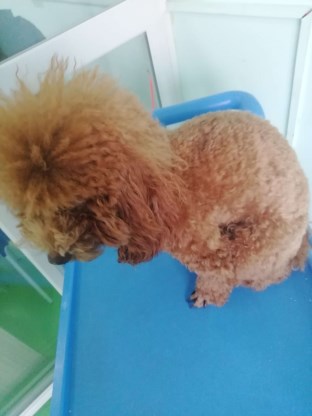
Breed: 7449-n000128-teddy